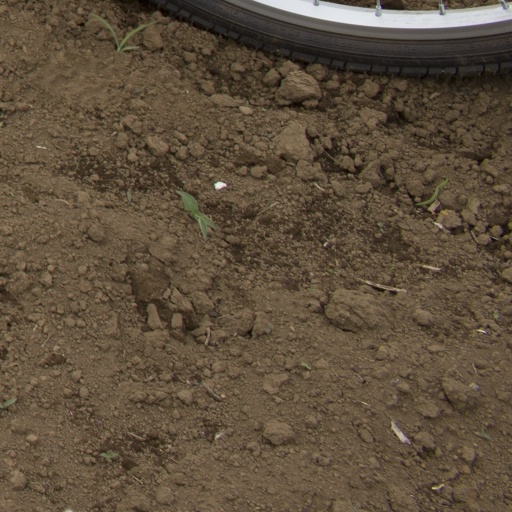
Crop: Jerusalem artichoke